June Collyer

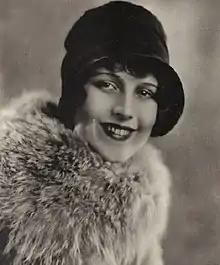
Collyer in 1929

June Collyer (born Dorothea Heermance; August 19, 1906 – March 16, 1968) was an American film actress of the 1920s and 1930s.